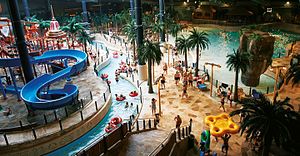
Lalandia
Aquadome i Lalandia, Billund. (oktober 2010)
Aquadome, Lalandia i Billund
Lalandia A/S er et dansk selskab, som driver to feriecentre i Rødby og Billund kaldet Lalandia Rødby og Lalandia Billund. Lalandia har i sine to parker sammenlagt mere end én million besøgende på årsbasis, og de er begge blandt de mest besøgte danske turistattraktioner. Størstedelen af gæsterne kommer fra Danmark, Norge, Sverige og Tyskland. Selskabet blev grundlagt i 1988 med åbningen af feriecentret i Rødby, og navnet Lalandia er den latinske betegnelse for Lolland, hvor det første Center ligger.